2014 British Grand Prix

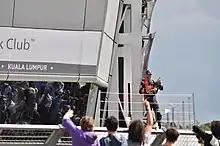
Daniel Ricciardo celebrating finishing in third place on the podium.

At the podium interviews, conducted by double British Grand Prix winner David Coulthard, Hamilton said that his weekend had demonstrated perseverance: "Yesterday wasn't a case of giving up, I didn't think I could do the lap, I was really shocked that the last sector was so fast. But coming here today I had my family with, just focused, the support from the fans, as I said, just spurred me on, and I really couldn't have done it without them." Bottas said he was enjoyed to pass other drivers and was complimentary of his team and car, "The plan was to come as high as possible, as high as the pace of the car is giving the possibility. I think as a team we made the most out of it." Ricciardo spoke of his feeling that had the race lasted one more lap, Button would have passed him. In the subsequent press conference, Hamilton said the fans' positive attitude helped him and that the win had no comparison to his one in 2008 as that race was held on a wet track. Bottas said Williams predicted Mercedes and Red Bull would be strong opponents and the team targeted points not the podium. Ricciardo stated Red Bull restarted on the hard tyres for track position and called his third-place result "one of my best podiums" of the season.